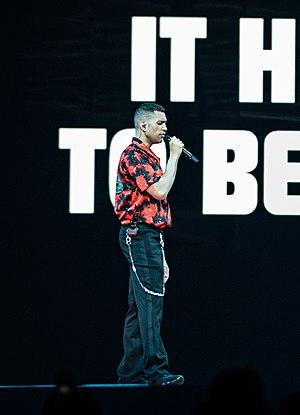
La 69ᵉ édition du Festival de Sanremo se tient au Théâtre Ariston de la ville de Sanremo du 5 au 9 février 2019. Il est présenté par Claudio Baglioni. Le gagnant du Festival possède, selon le règlement, le droit de préemption pour représenter l'Italie au Concours Eurovision de la chanson 2019. Le Festival est remporté par le chanteur Mahmood et sa chanson Soldi.